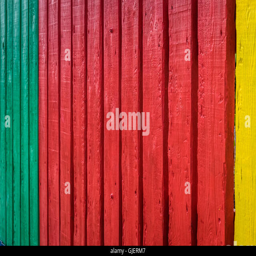
colourful rows of painted wood on a fence with yellow , red and green color